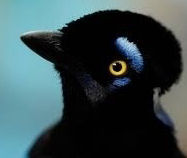
Species: PLUSH CRESTED JAY
Scientific name: CYANOCORAX CHRYSOPS
ImageNet parent category: jay